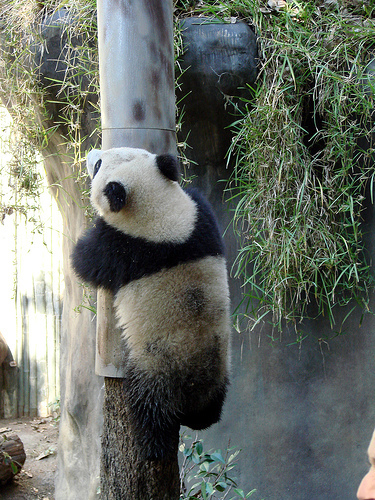
Label: pandas